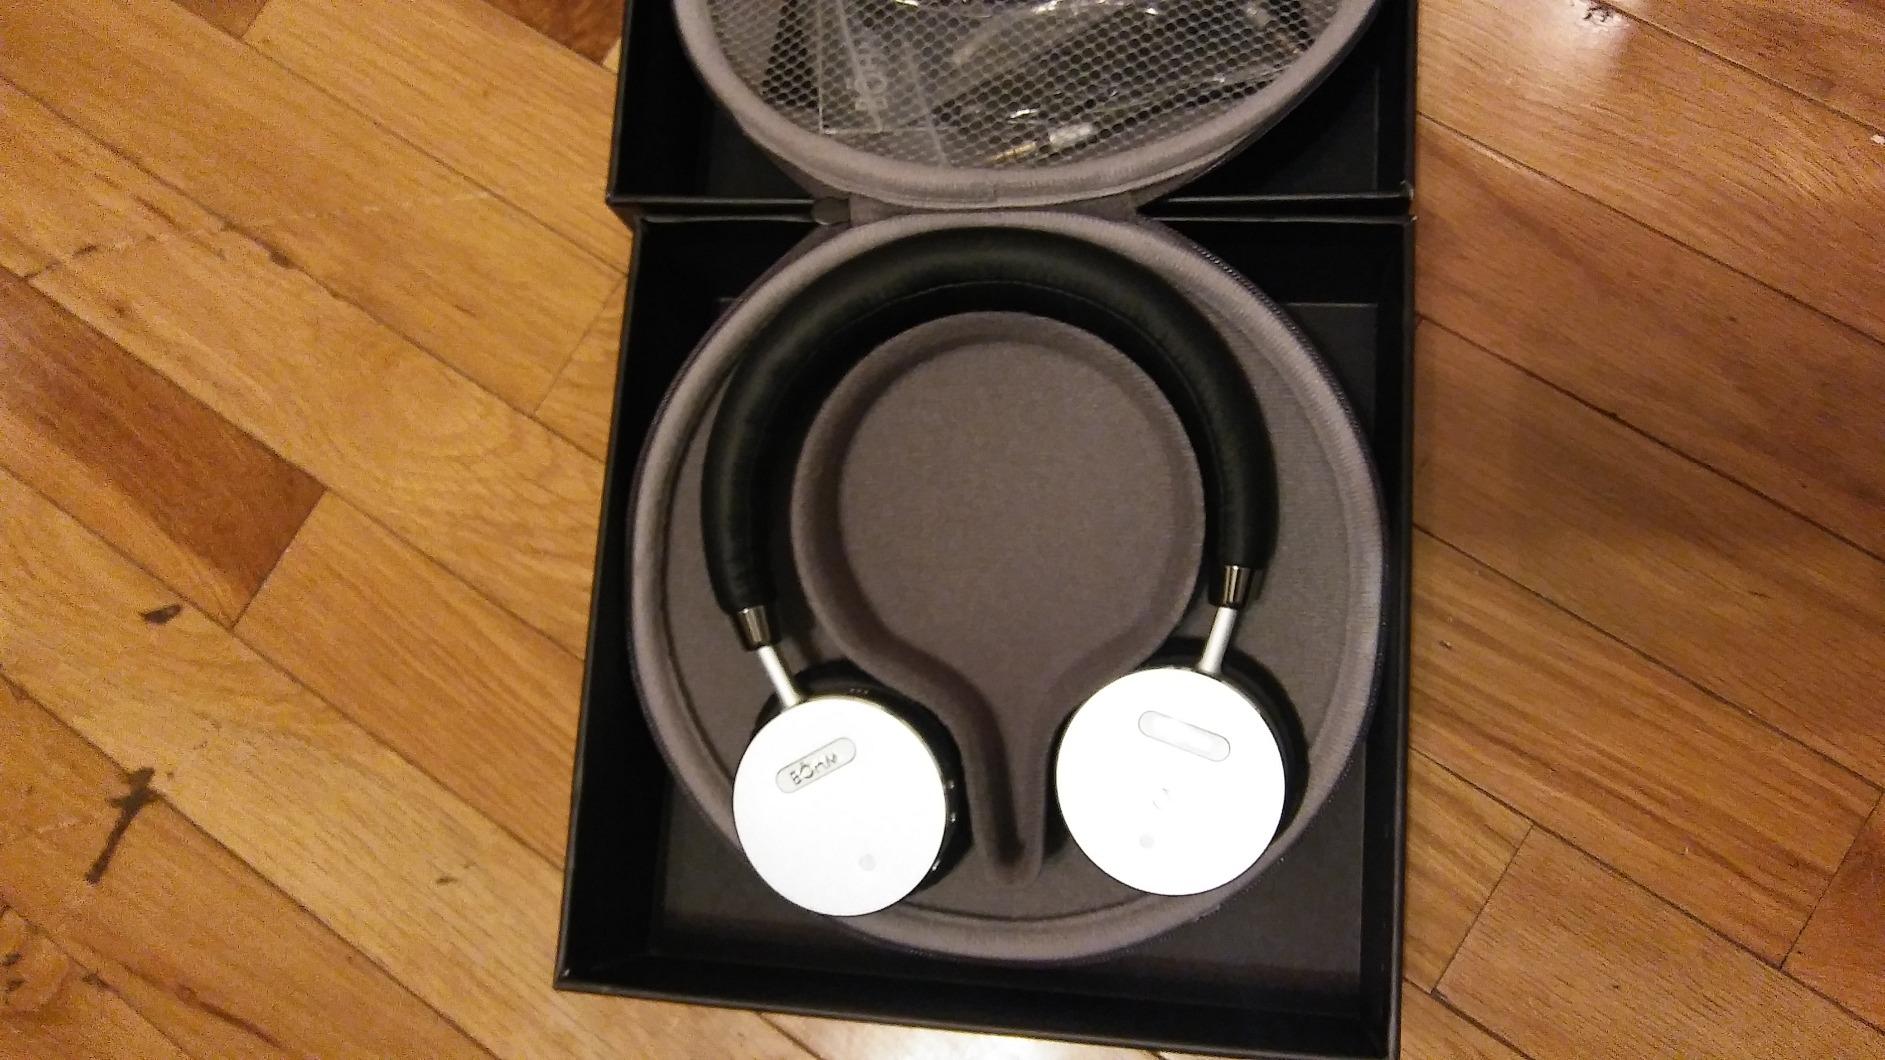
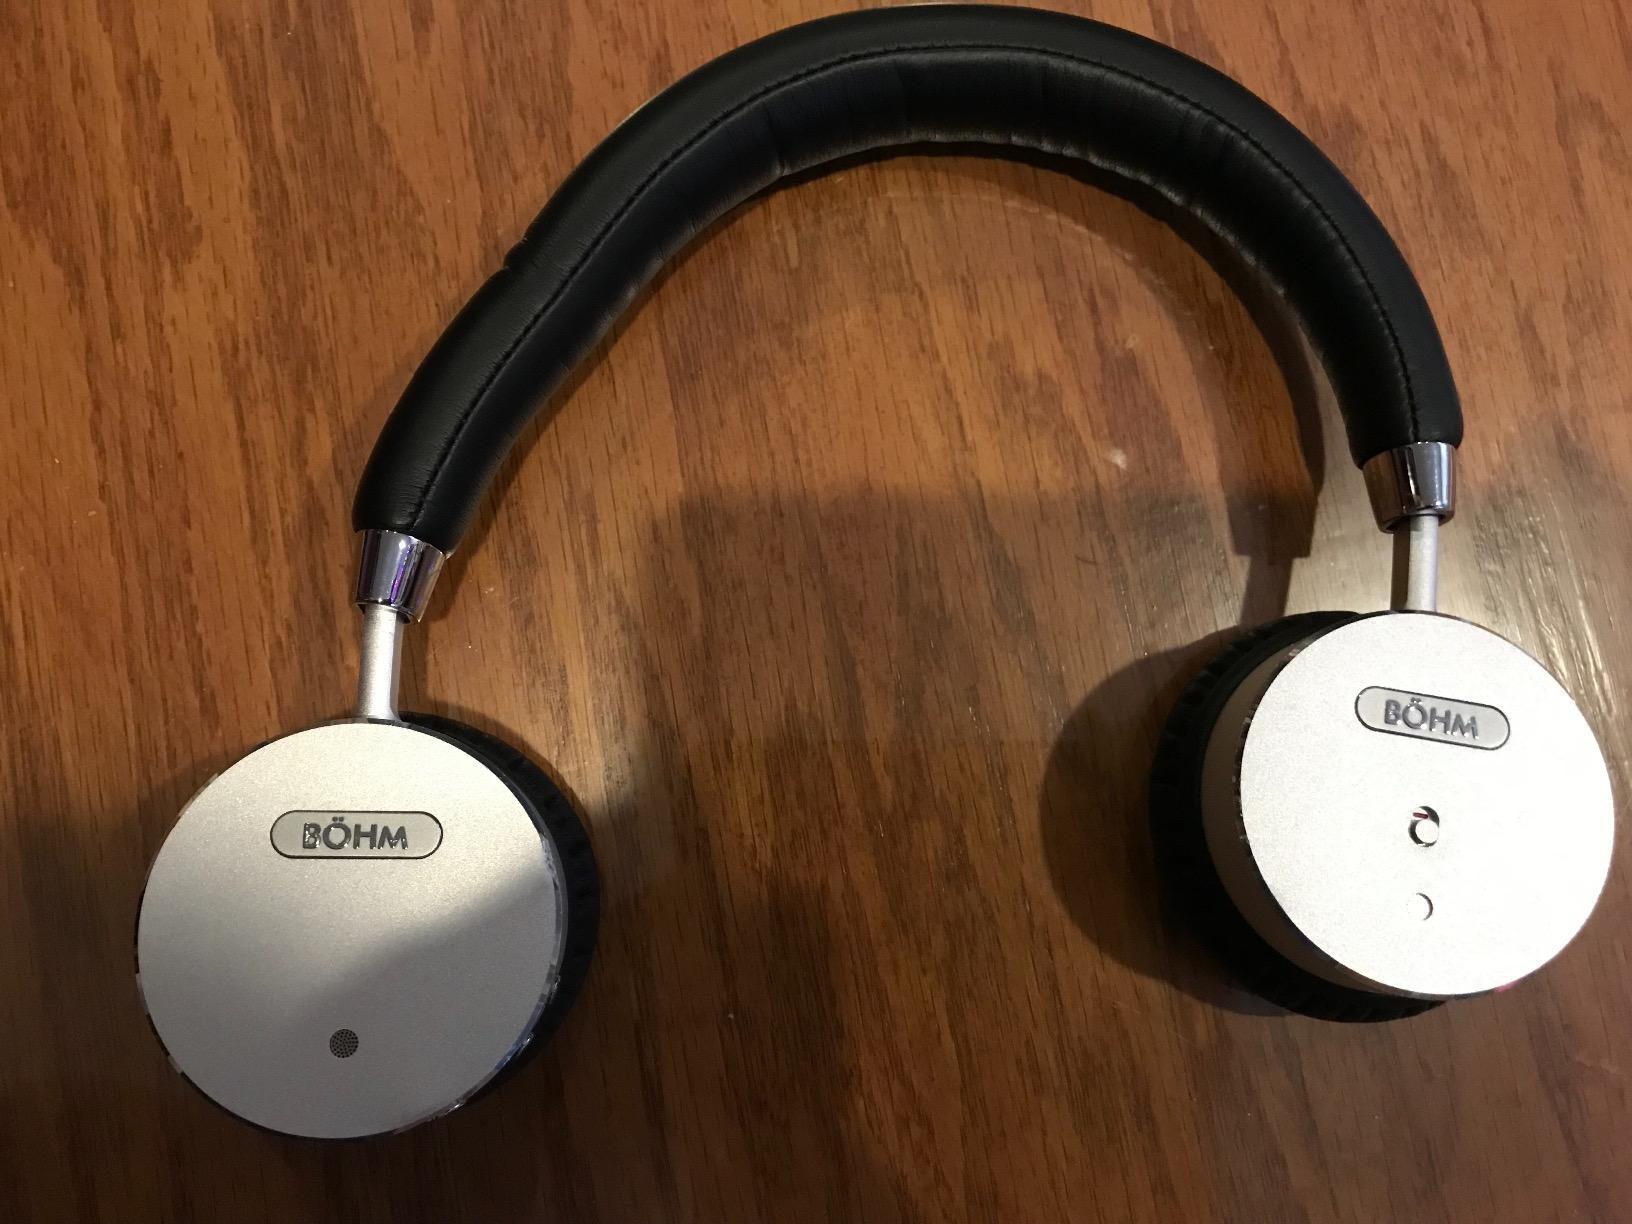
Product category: headphones
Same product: yes